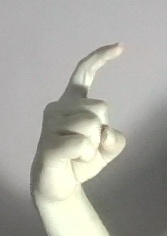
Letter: ra